Welcome Sculptures (Pittsburgh)

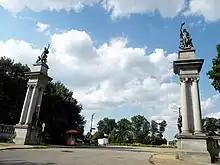

The Welcome Sculptures at the North Highland Avenue entrance of Highland Park in Pittsburgh, Pennsylvania, are sculpted statues by Giuseppe Moretti that were erected in 1896. These sculptures are on the List of City of Pittsburgh historic designations.